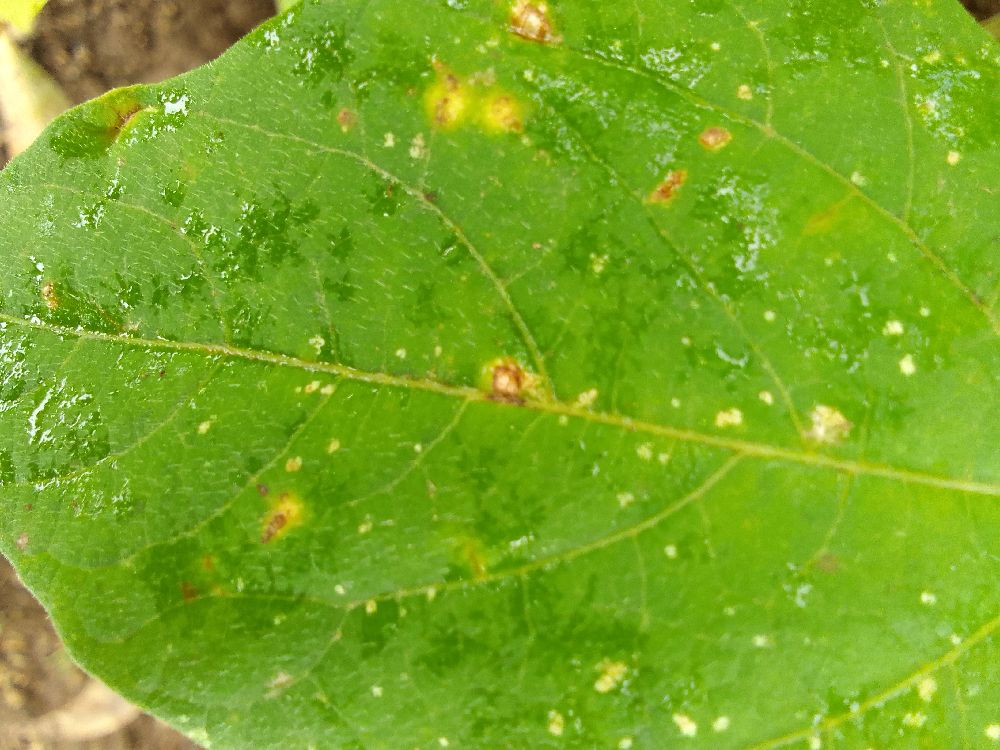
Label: rust